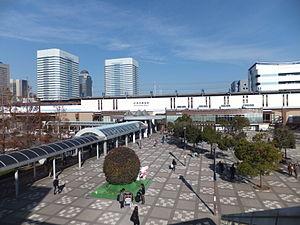
La gare de Kaihin-Makuhari est une gare ferroviaire japonaise de la ville de Chiba, dans la préfecture de Chiba. La gare est gérée par la East Japan Railway Company.